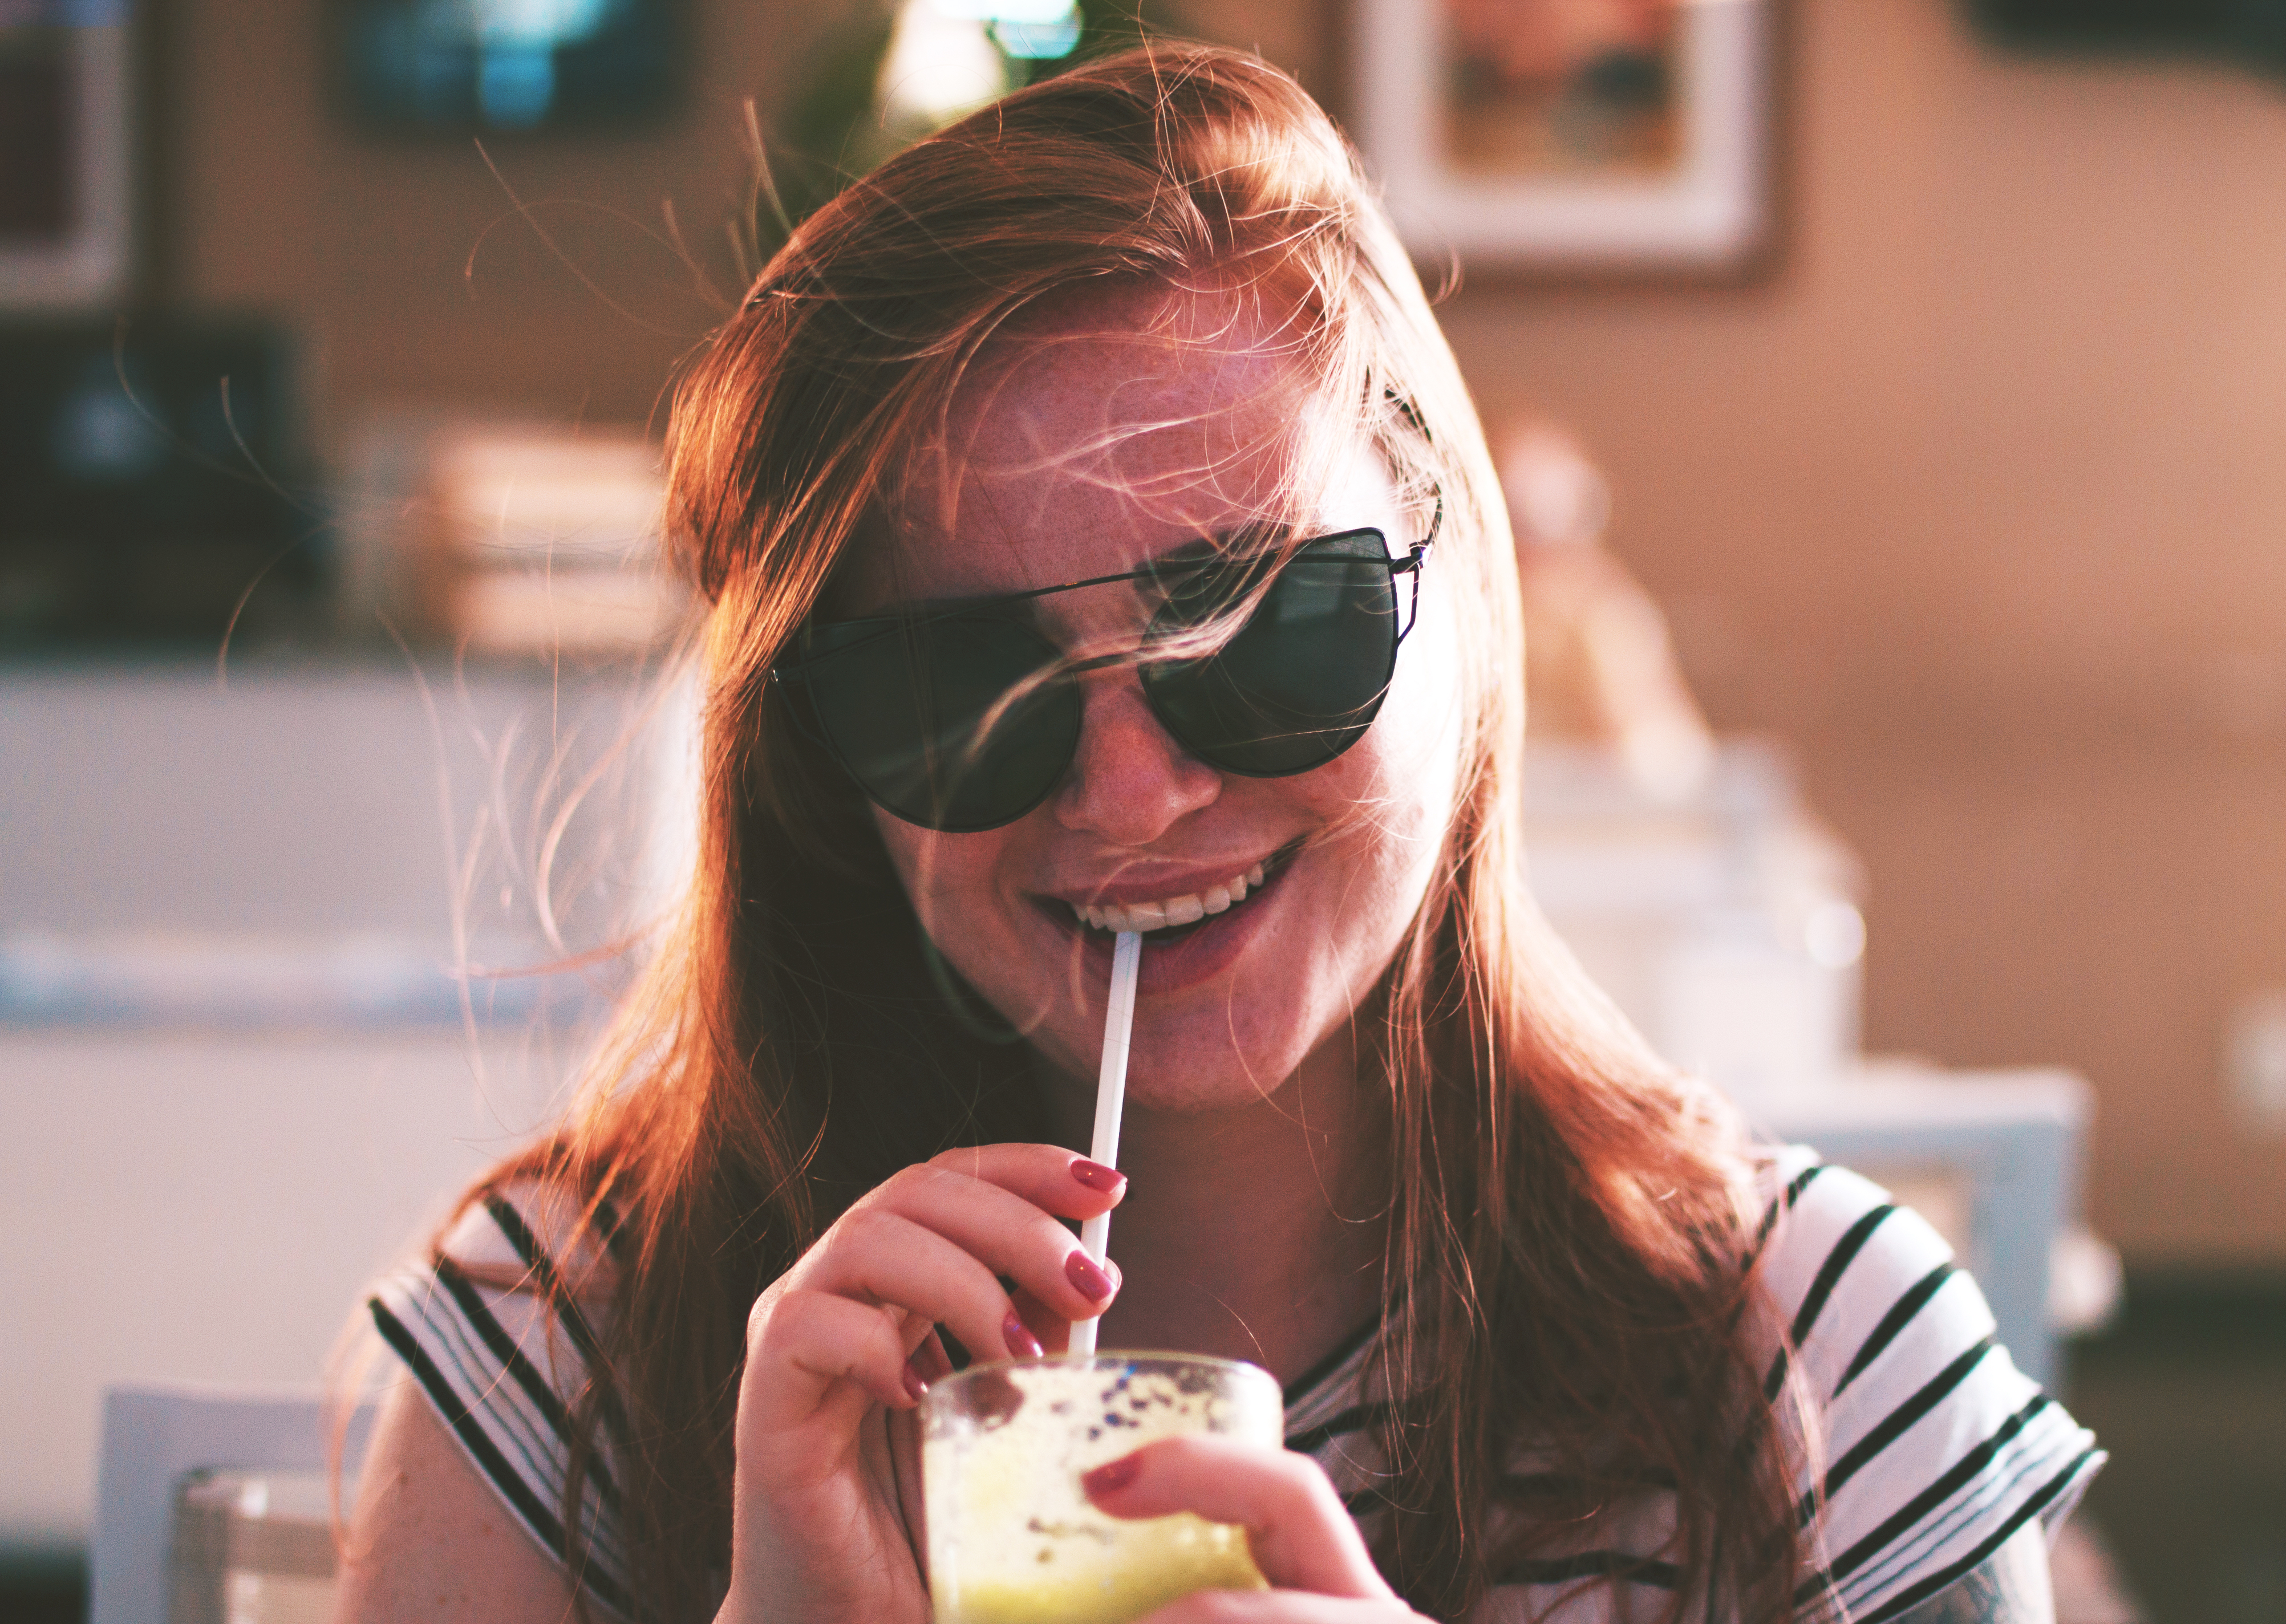
person, facial expression, eating, sunglasses, glasses, beauty, sense, vision care, human action